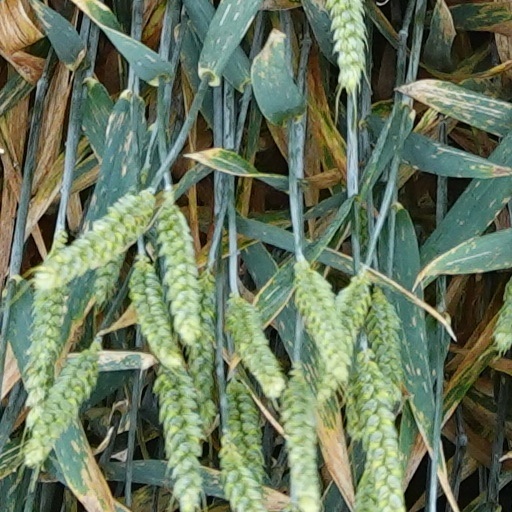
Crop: wheat